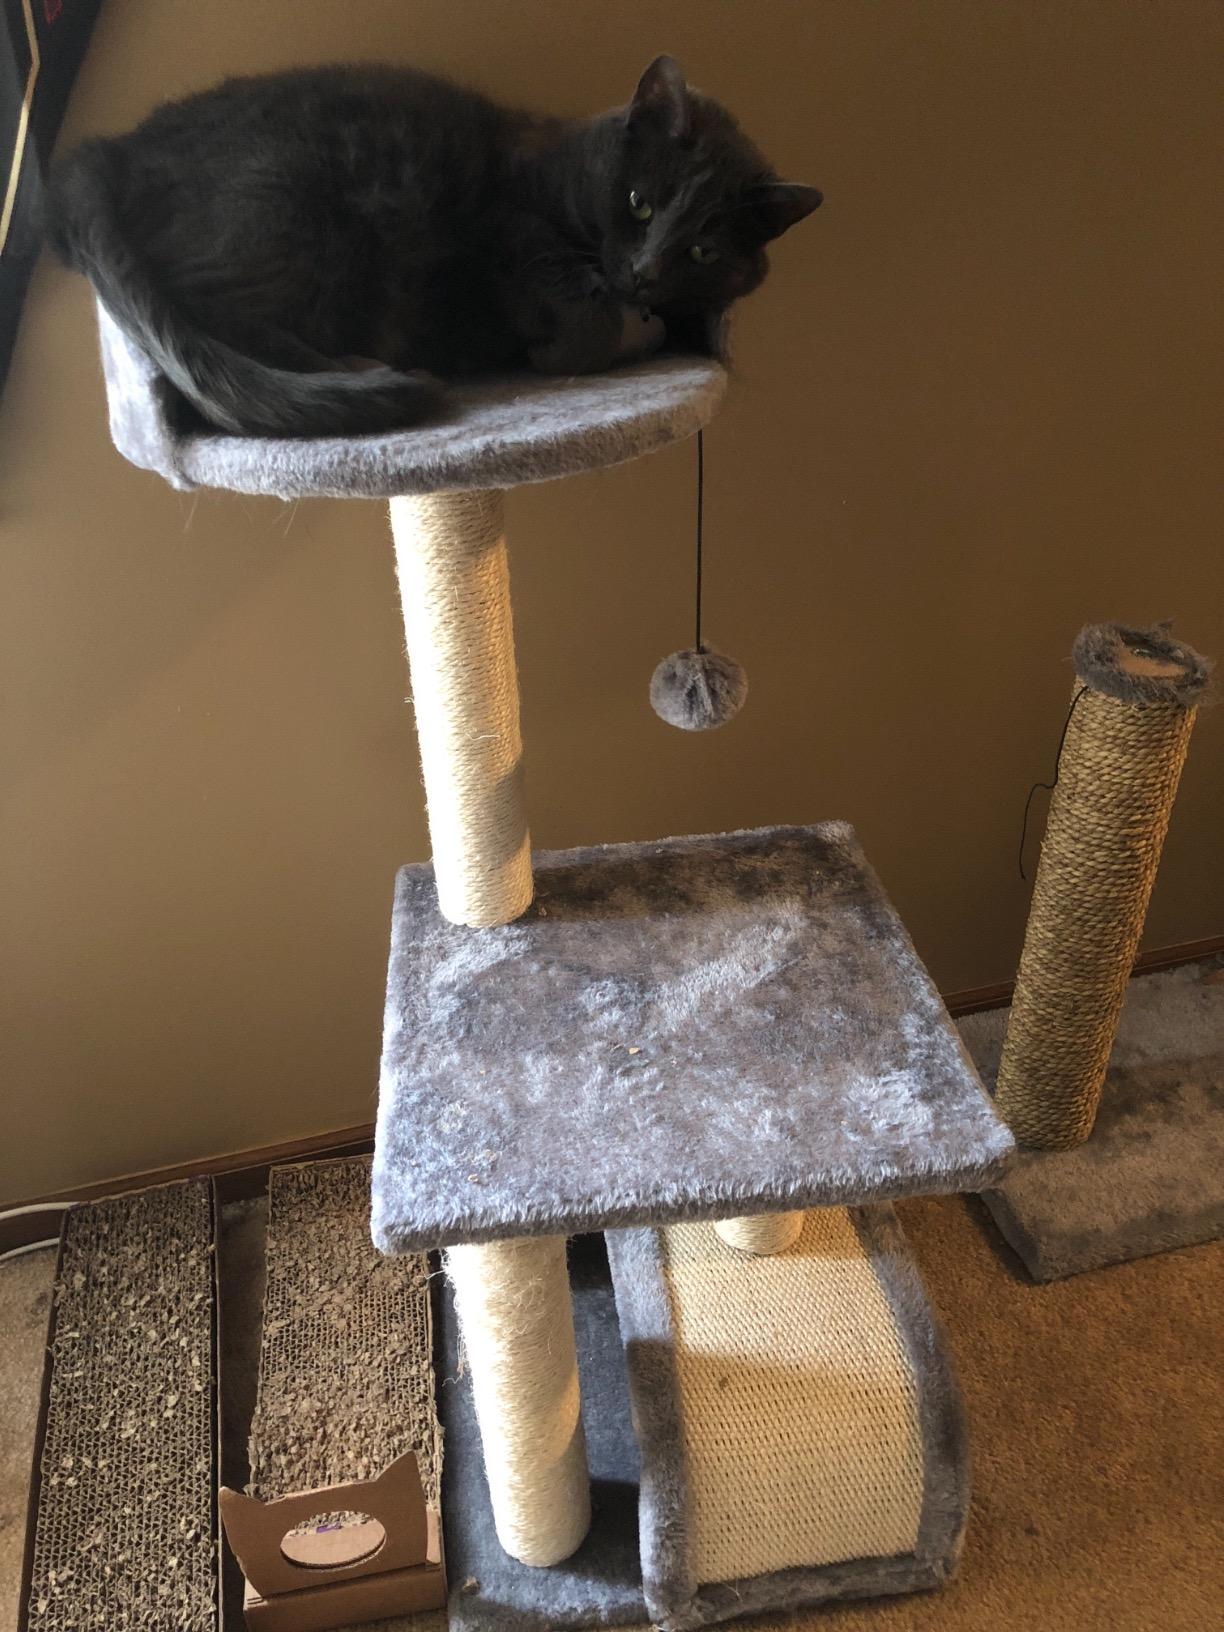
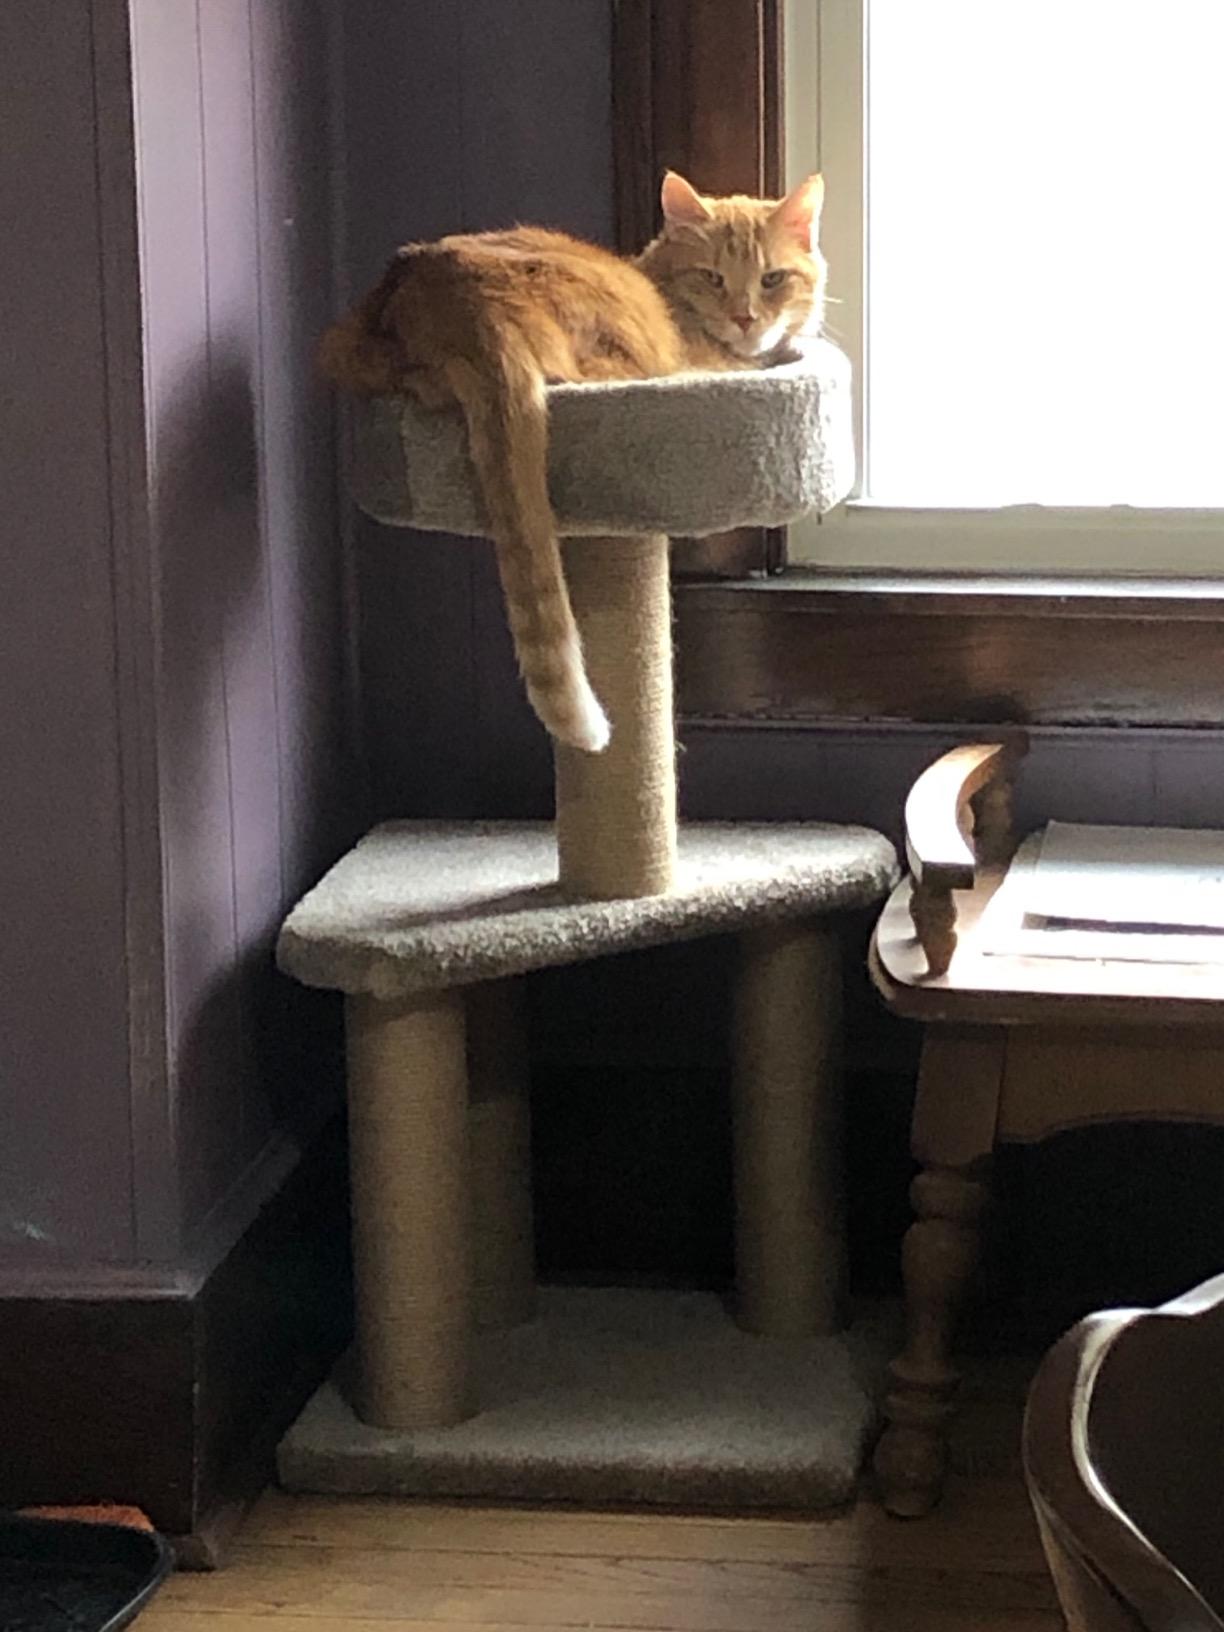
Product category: items_cat tree
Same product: no